Kīkīaola

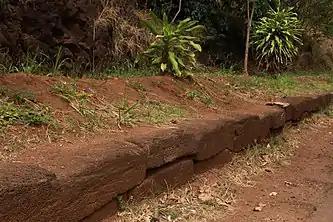

Hawaiians built many stone-lined "auwai" to irrigate ponds for growing taro ("kalo"), but very rarely employed dressed stone to line ditches. The 120 finely cut basalt blocks that line about 200 feet of the outer wall of the Menehune Ditch make it not just exceptional, but "the acme of stone-faced ditches" in the words of archaeologist Wendell C. Bennett.